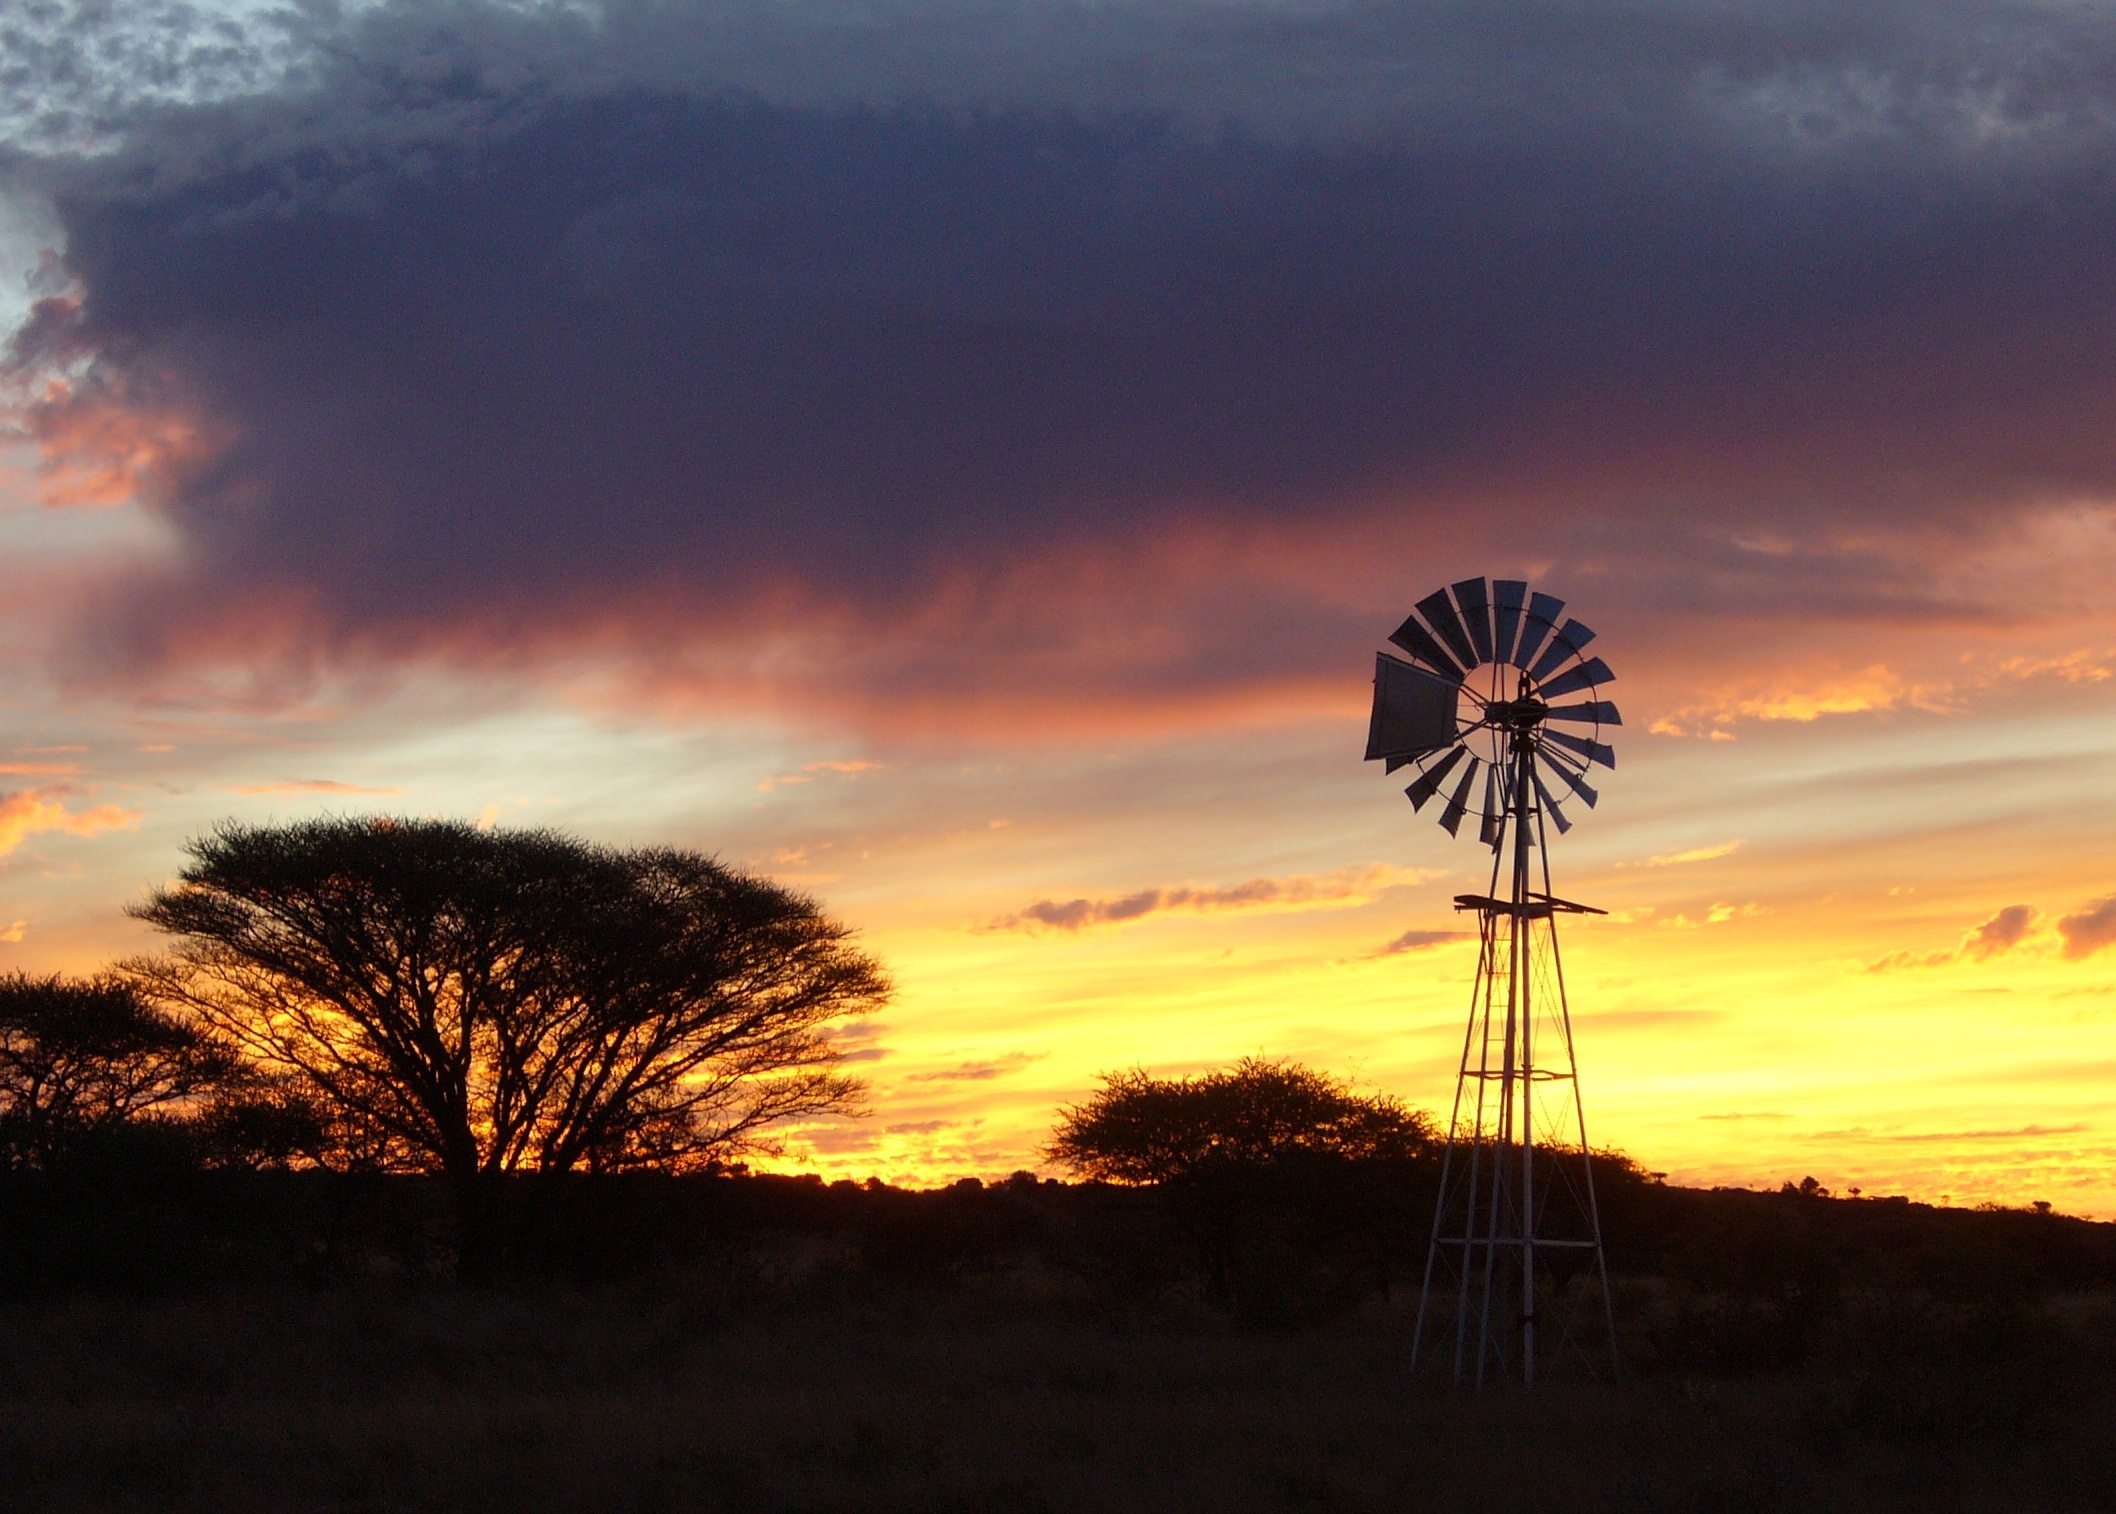
tree, nature, horizon, cloud, sky, sun, sunrise, sunset, field, farm, prairie, sunlight, morning, dawn, atmosphere, dusk, evening, africa, savanna, south africa, afterglow, wind mill, meteorological phenomenon, atmospheric phenomenon, red sky at morning, acacia trees